Book of Mormon Historic Publication Site

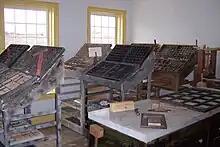
Cases containing the moveable type used in the printing process

In October, Smith wrote that local citizens were "very much excited" by the prospect of publication, but their excitement was not the sort that he had hoped for. The "Palmyra Freeman" called the prospective book "the greatest piece of superstition that has come to our knowledge." Abner Cole began a weekly newspaper in September, the "Palmyra Reflector", and because he used Grandin's press, Cole had access to the unbound sheets and reprinted mocking excerpts until Smith threatened legal action. Many of the local citizens saw the Book of Mormon as blasphemous and not in line with orthodox Christianity. Because of this, many of them had tried to persuade Grandin to stop the book's publication. Unsuccessful, they agreed to boycott the book by not purchasing the printed copies.